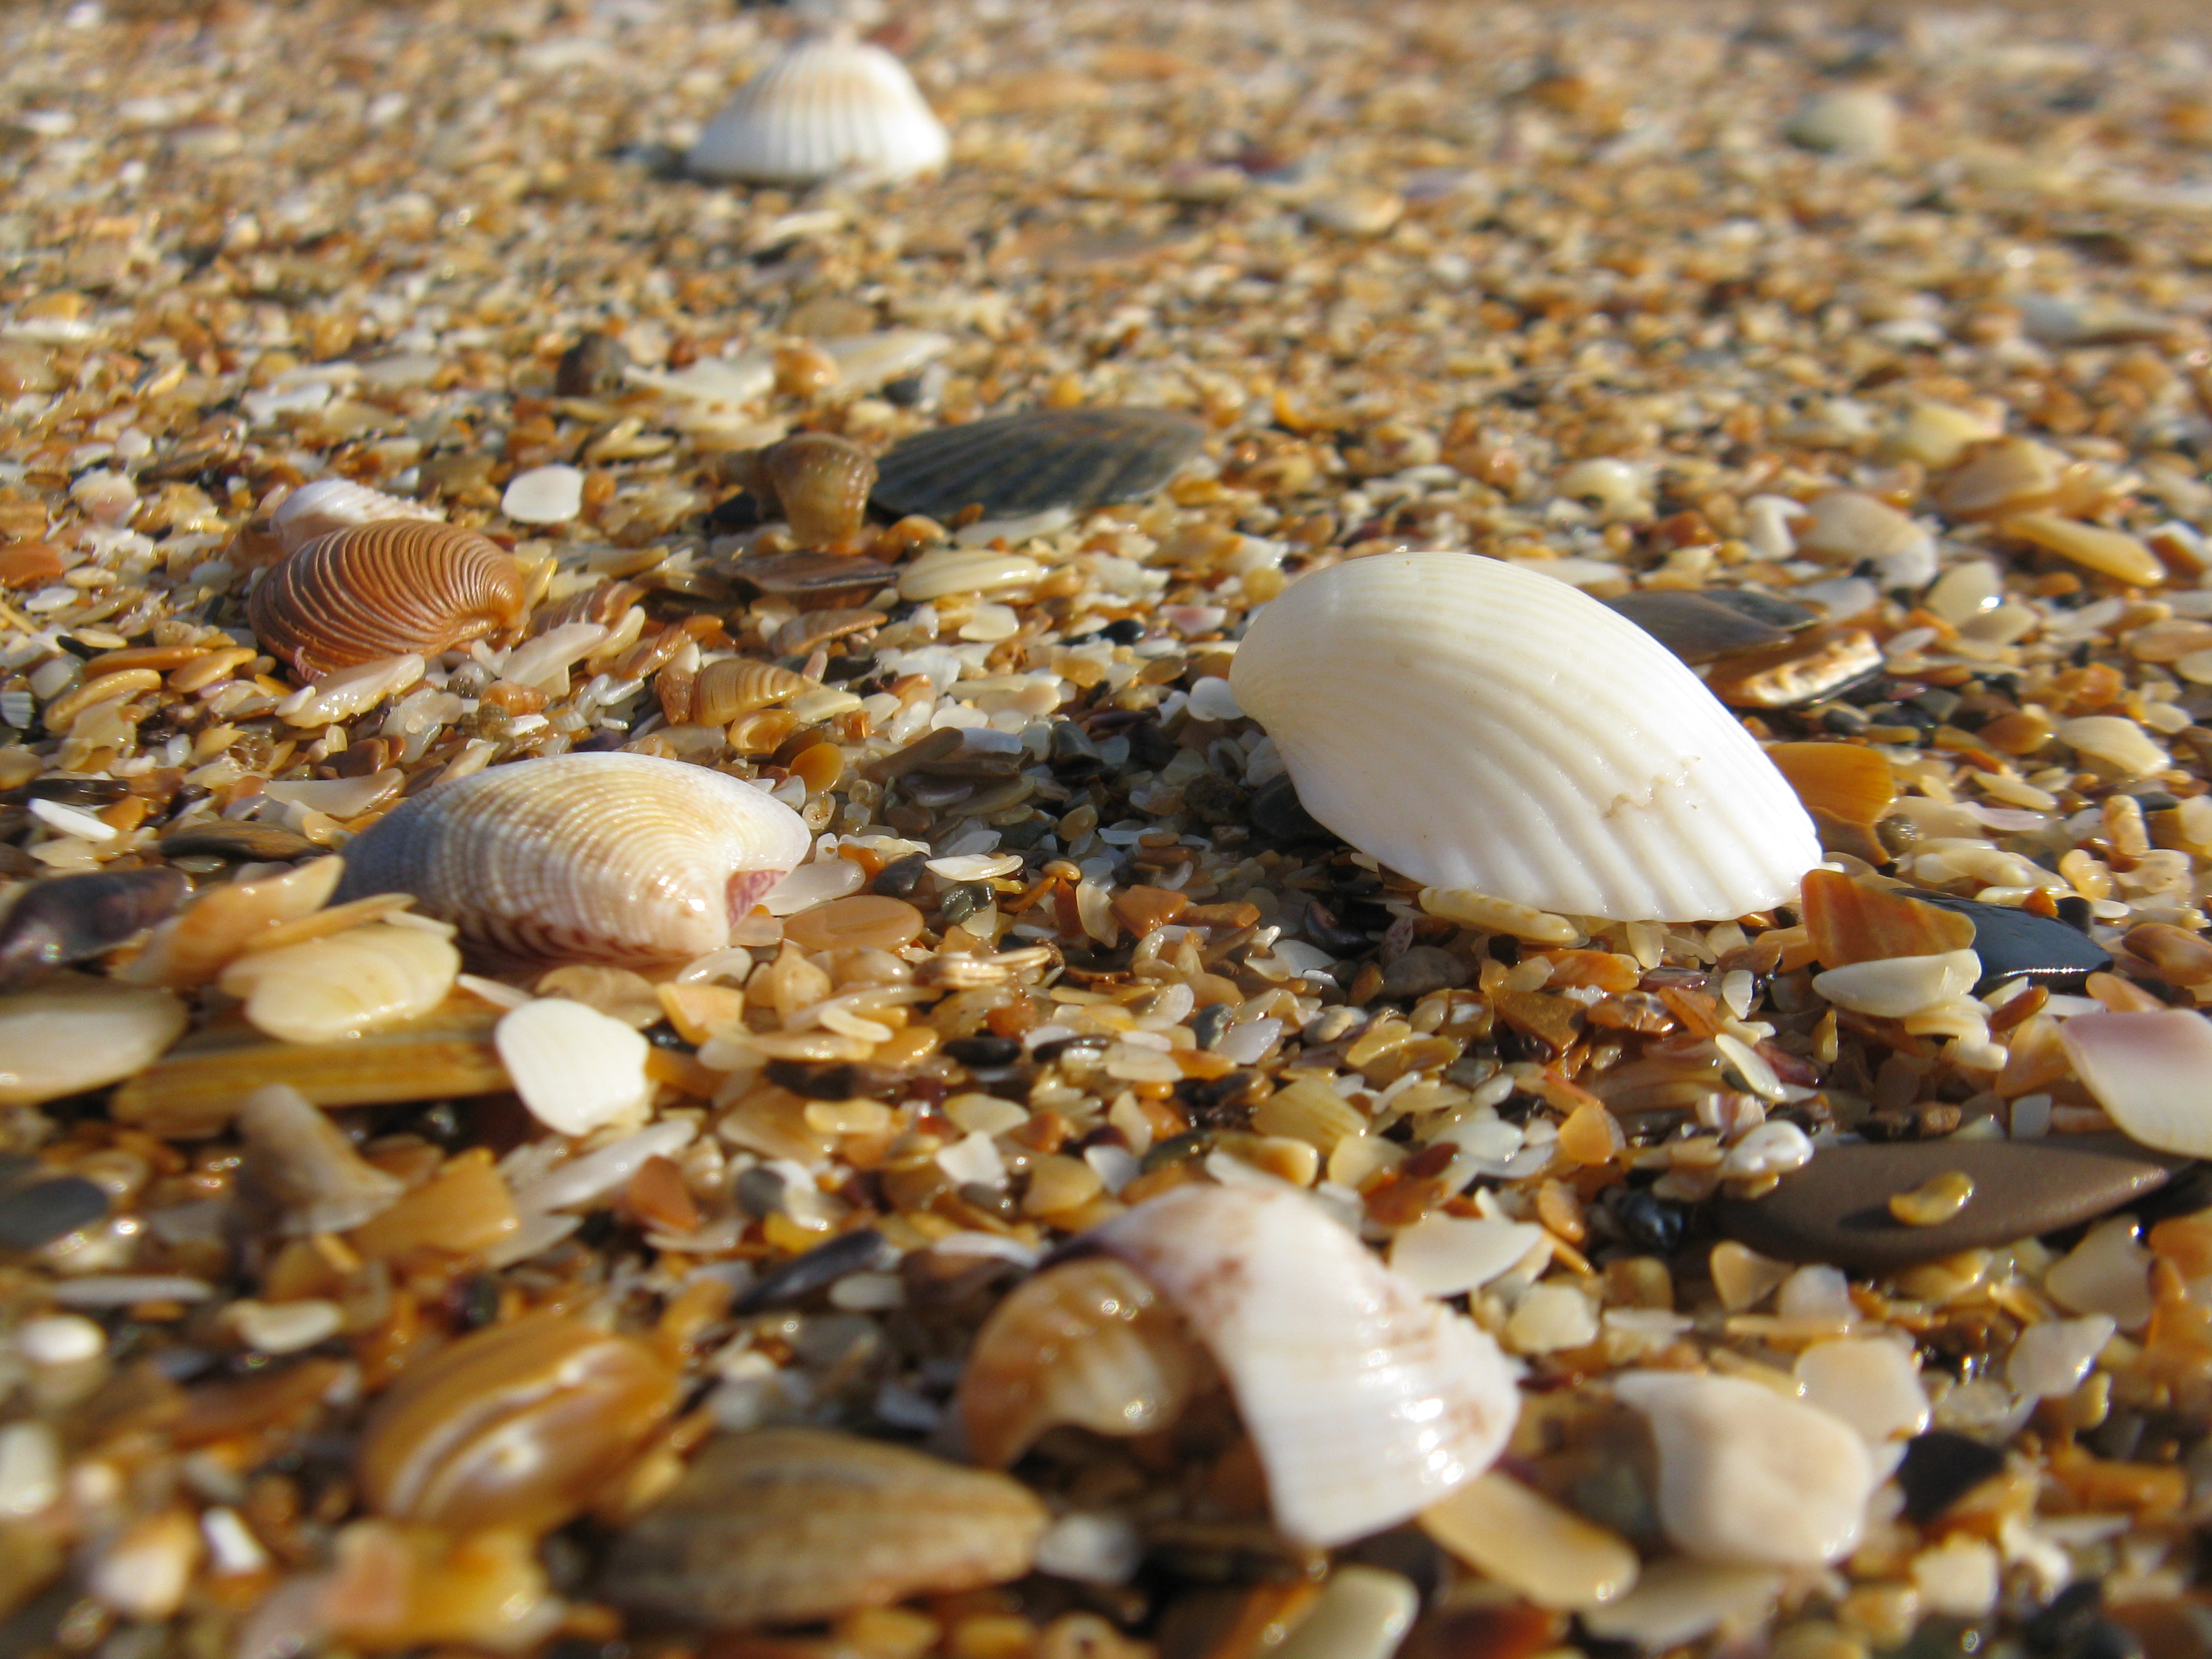
sand, seashell, cockle, clam, clams oysters mussels and scallops, mixture, conchology